Hațeg Island

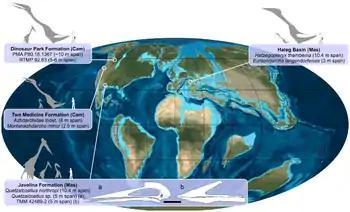
Map showing the location of Hațeg island, with some native pterosaurs

Hațeg Island was a large offshore island in the Tethys Sea which existed during the Late Cretaceous period, probably from the Cenomanian to the Maastrichtian ages. It was situated in an area corresponding to the region around modern-day Hațeg, Hunedoara County, Romania. Maastrichtian fossils of small-sized dinosaurs have been found in the island's rocks. It was formed mainly by tectonic uplift during the early Alpine orogeny, caused by the collision of the African plate and Eurasian plate towards the end of the Cretaceous. There is no real present-day analog, but overall, the island of Hainan (off the coast of China) is perhaps closest as regards climate, geology and topography, though still not a particularly good match. The vegetation, for example, was of course entirely distinct from today, as was the fauna. Places like Louisiana and Mississippi and other parts of the American Deep South are an even closer climatic and ecological match with a subtropical climate, wet summer season, and coverage by rivers, swamps, and deltas, however they are not islands.